Eloisa to Abelard

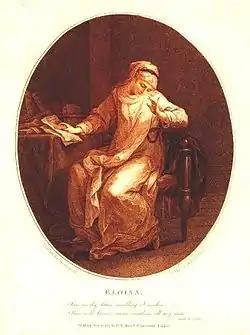
Eloisa reads Abelard's letter: a 1779 print of Angelica Kauffmann’s painting

These subsequent compilations, taking Ovid's Double Heroides as their model, consist of strings of paired letters furnished by diverse authors that serve as context for translations of Pope's poem not only by Colardeau but subsequent versions as well. They include "Lettres et épîtres amoureuses d'Héloïse, avec les réponses d'Abeilard, traduites librement en vers et en prose" (Paris 1770), of which there was an augmented London edition in 1780. The first volume of this contained a biographical essay and Latin-based versions of the letters, followed in the second by a dialogue between translations of Pope and of French imitations. Contained there among other inclusions, Colardeau's version of Pope is paired with one of the earlier verse epistles in Abelard's name by De Beauchamps. A closer translation of Pope's poem by Aimé Ambroise Joseph Feutry (1720–89), first published in 1758, is replied to by Claude Joseph Dorat’s 1760 imitation, "Epître d’Abeilard à Héloïs". Louis-Sébastien Mercier’s ‘imitation’ of Pope's epistle (published in 1763) is followed by a later revised reply by Dorat dating from 1767. The succeeding "Épitre d’Héloïse à son Époux", an imitation of Eloisa's response to the "Historia Calamitatum", devised by Sébastien Marie Mathurin Gazon-Dourxigné (1720–84) but dependent on Pope for its occasion and Gothic setting, is followed by a reply by André-Charles Cailleau. Bernard-Joseph Saurin’s 1765 ‘imitation’ of Pope appears without reply but has as companion piece scenes from a play based on the story. Other earlier works uncollected there include a response from Abelard by Henri Lambert d’Herbigny, Marquis de Thibouville (1710–84), published in Paris in 1758, and translated versions of Pope such as that of 1767 by Édouard Thomas Simon (1740-1818) and that of 1771 by Maximilien Henri, Marquis de Saint-Simon (1720–99).